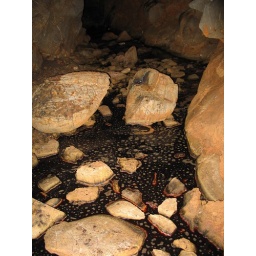
This water is under a vampire bat colony is red due to the bat shit.